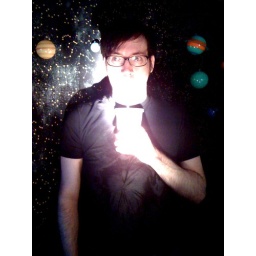
Abducted in space by Interplanetary Travelers! My blue arm yesterday was their warning sign that a visit was coming.